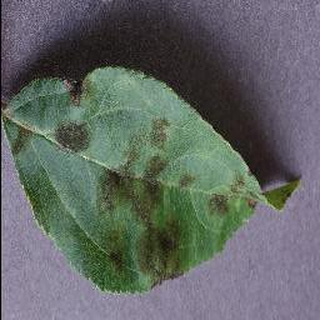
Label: apple_apple_scab